War of the Golden Stool

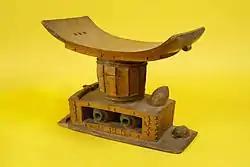
An Akan stool believed to be for a Queen mother, 1940–1965, in the collection of the Children's Museum of Indianapolis

The Golden Stool had long symbolized governing power for the Ashanti people.